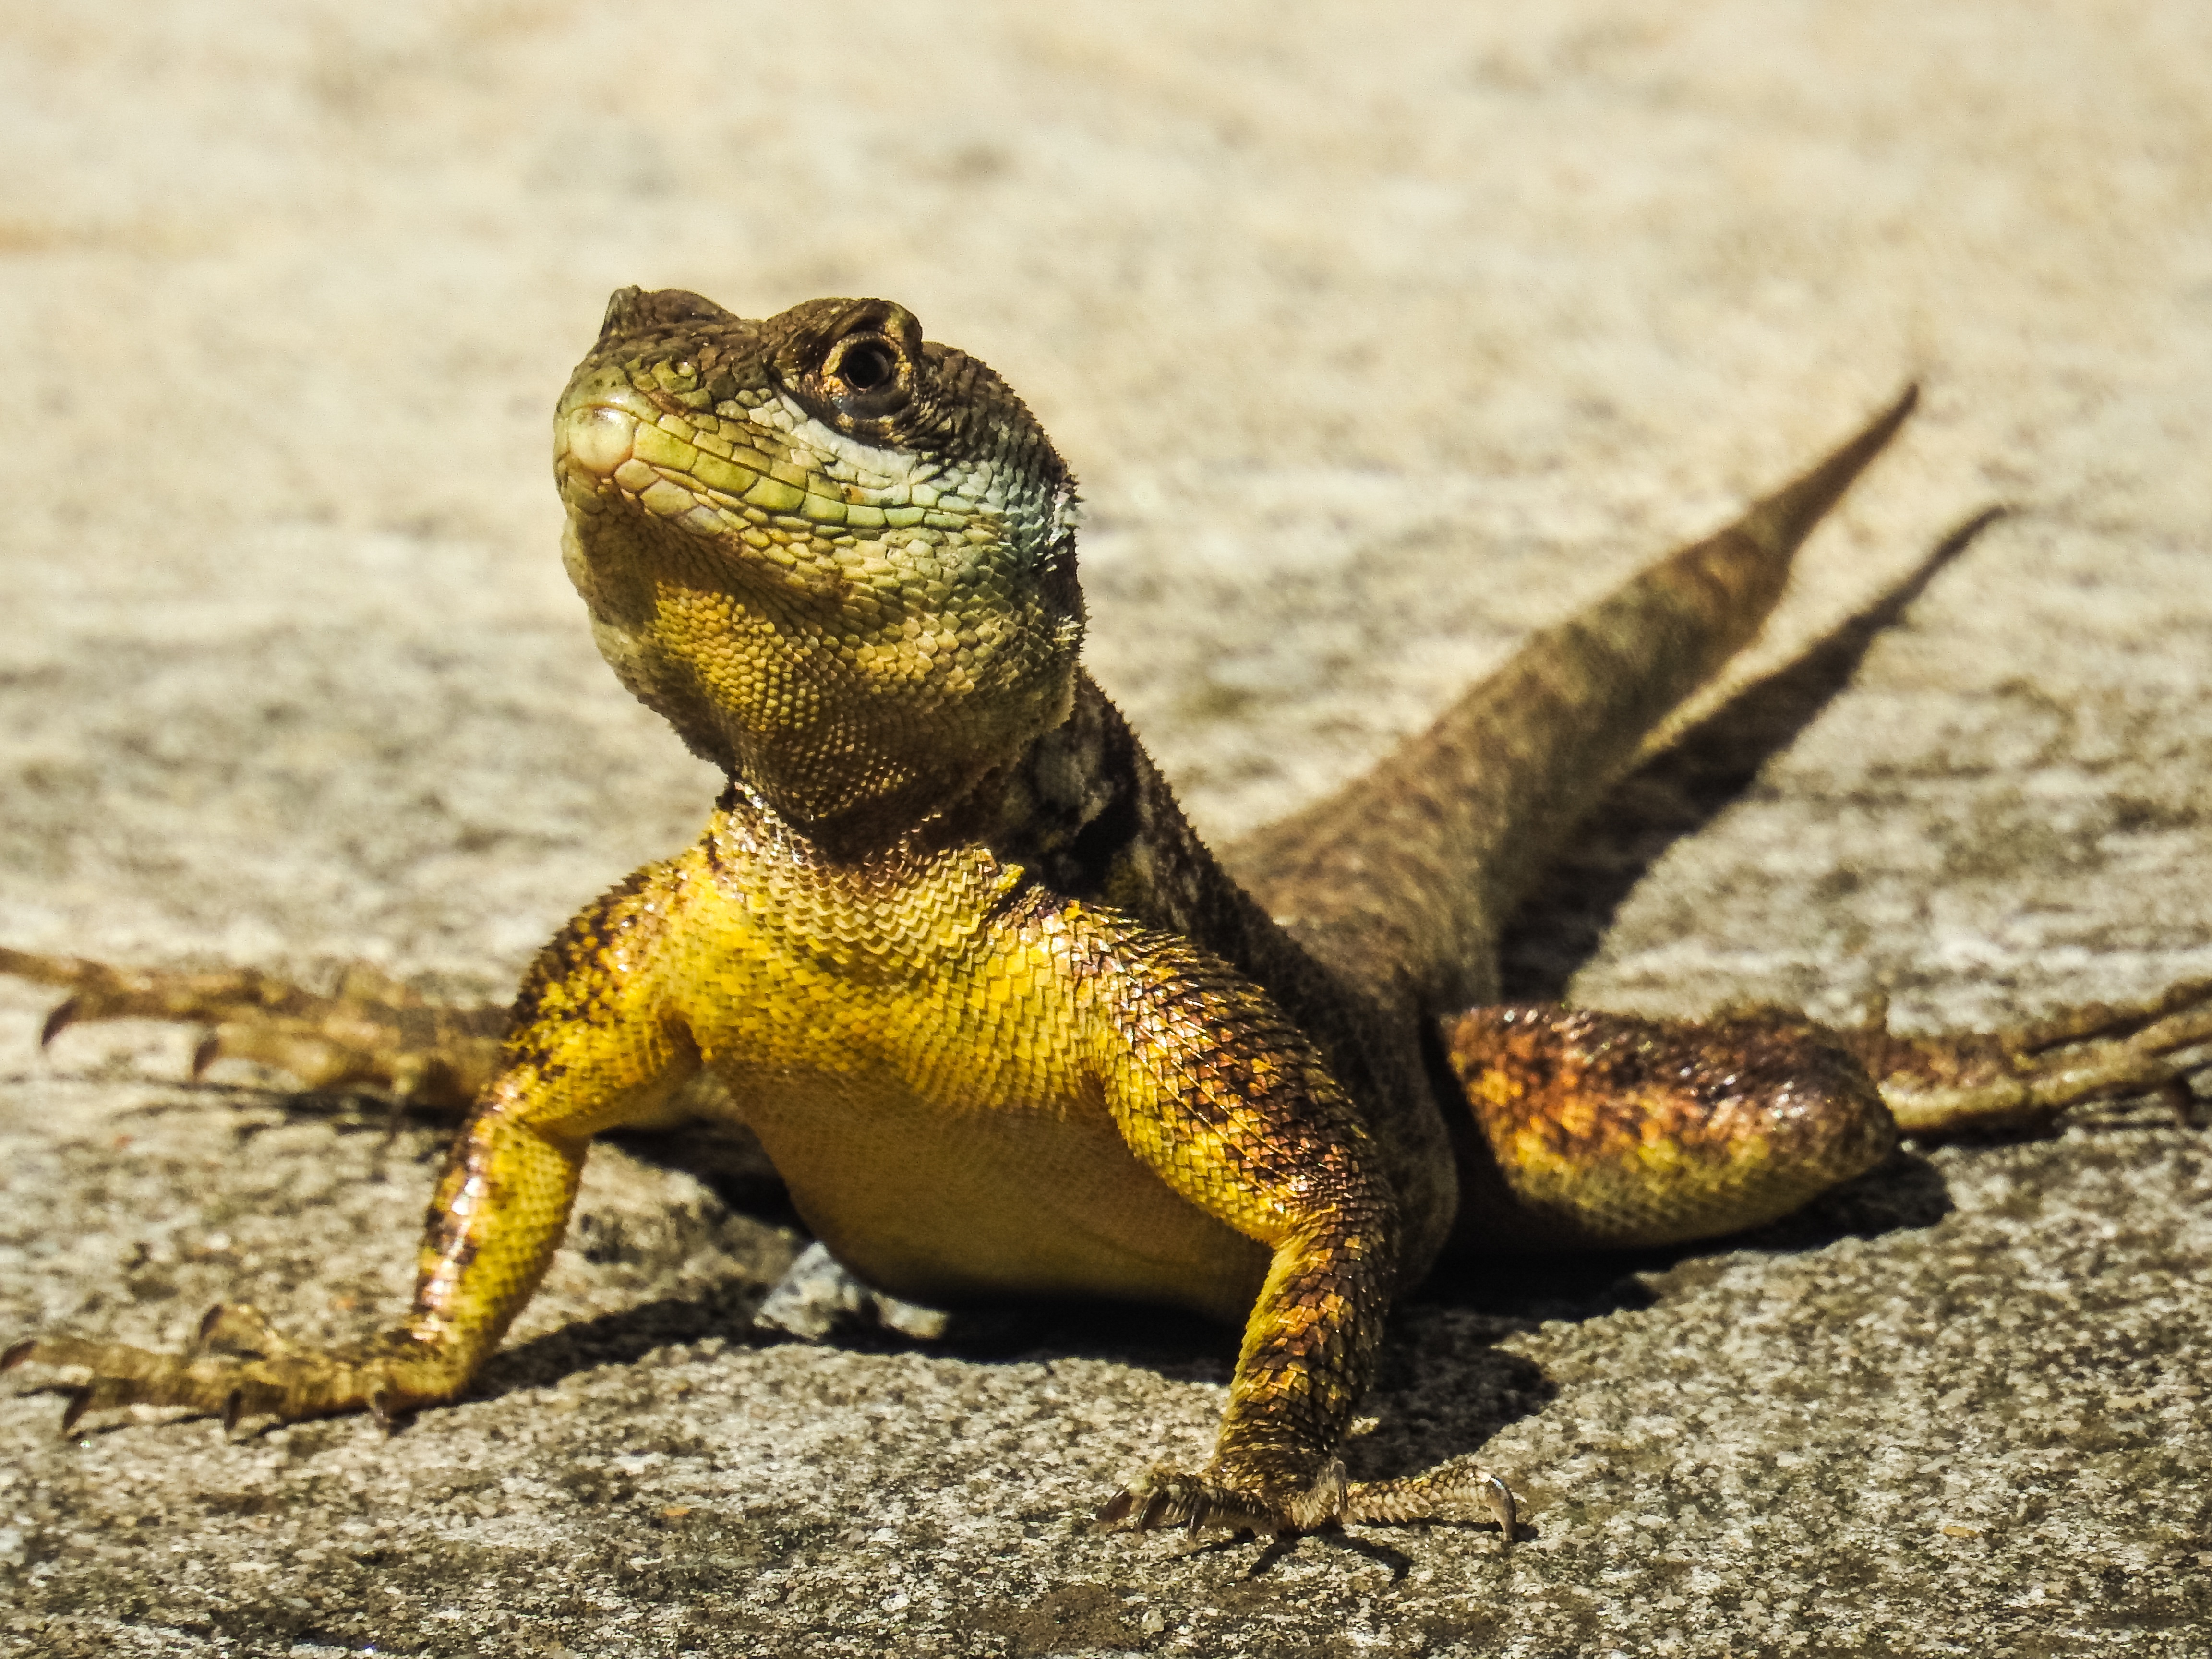
wildlife, reptile, fauna, lizard, vertebrate, agamidae, agama, scaled reptile, lacertidae